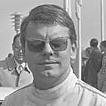
Age: 28